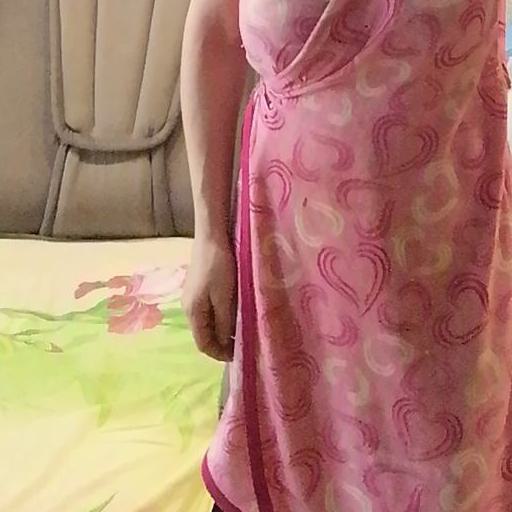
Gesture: no_gesture